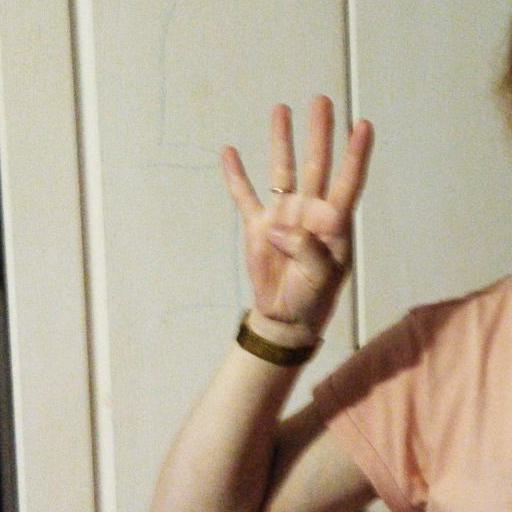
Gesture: four